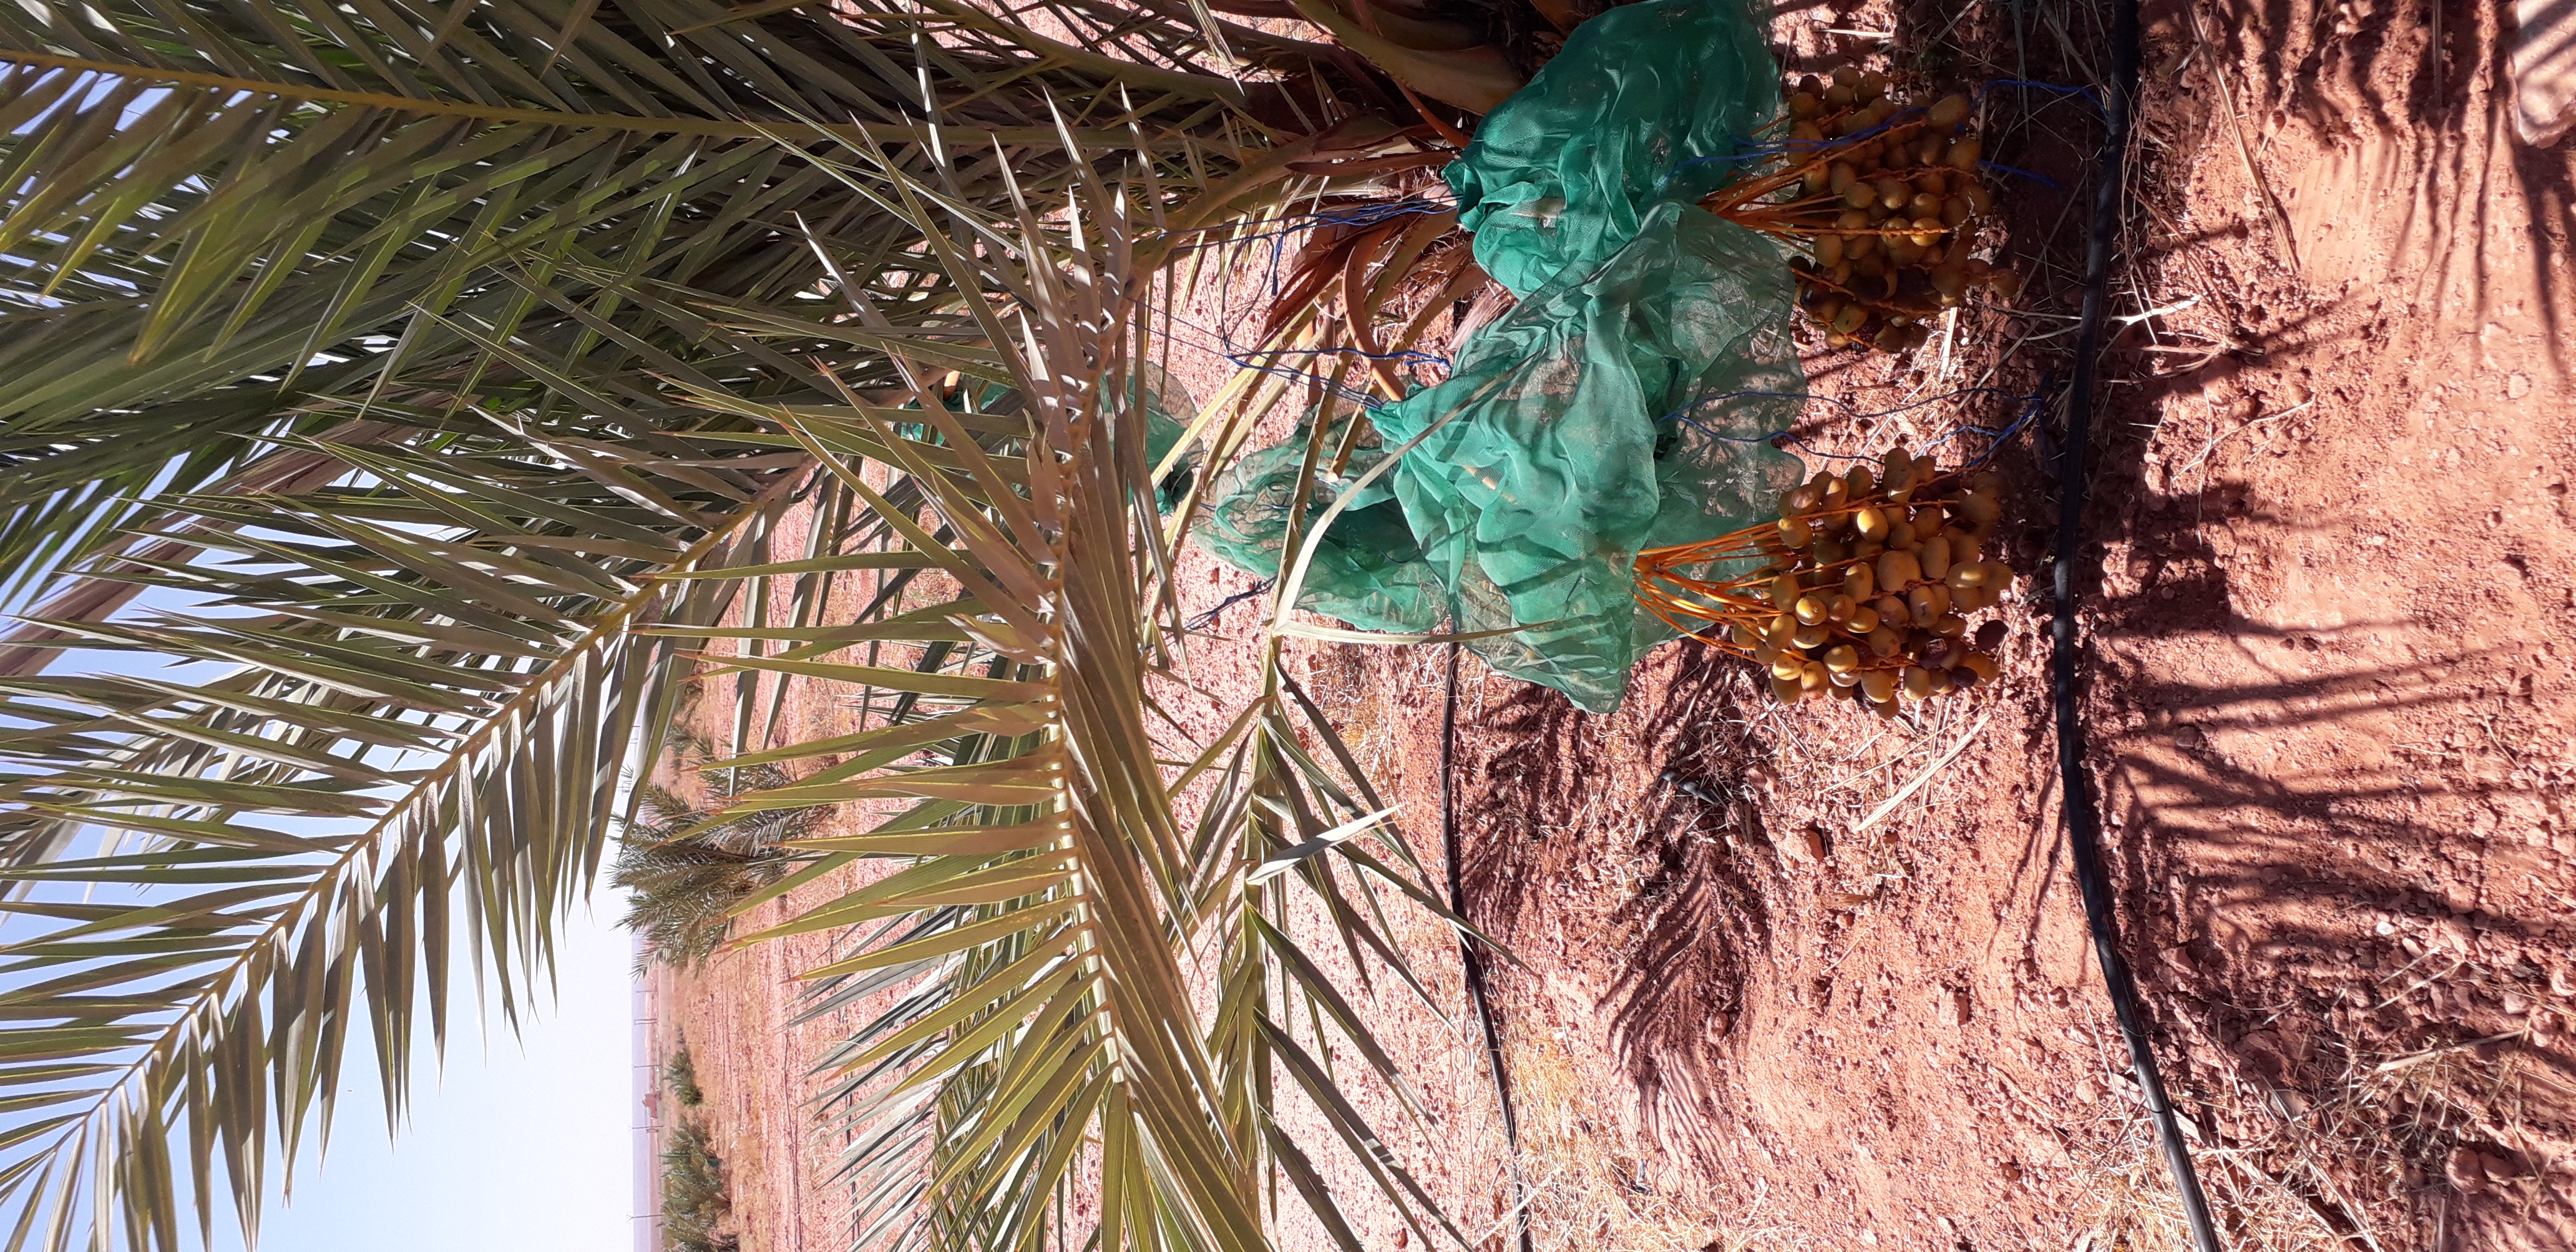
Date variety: Boufagous